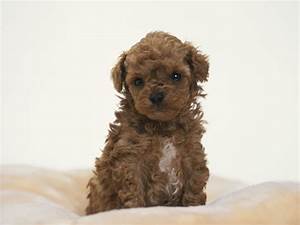
Label: dog